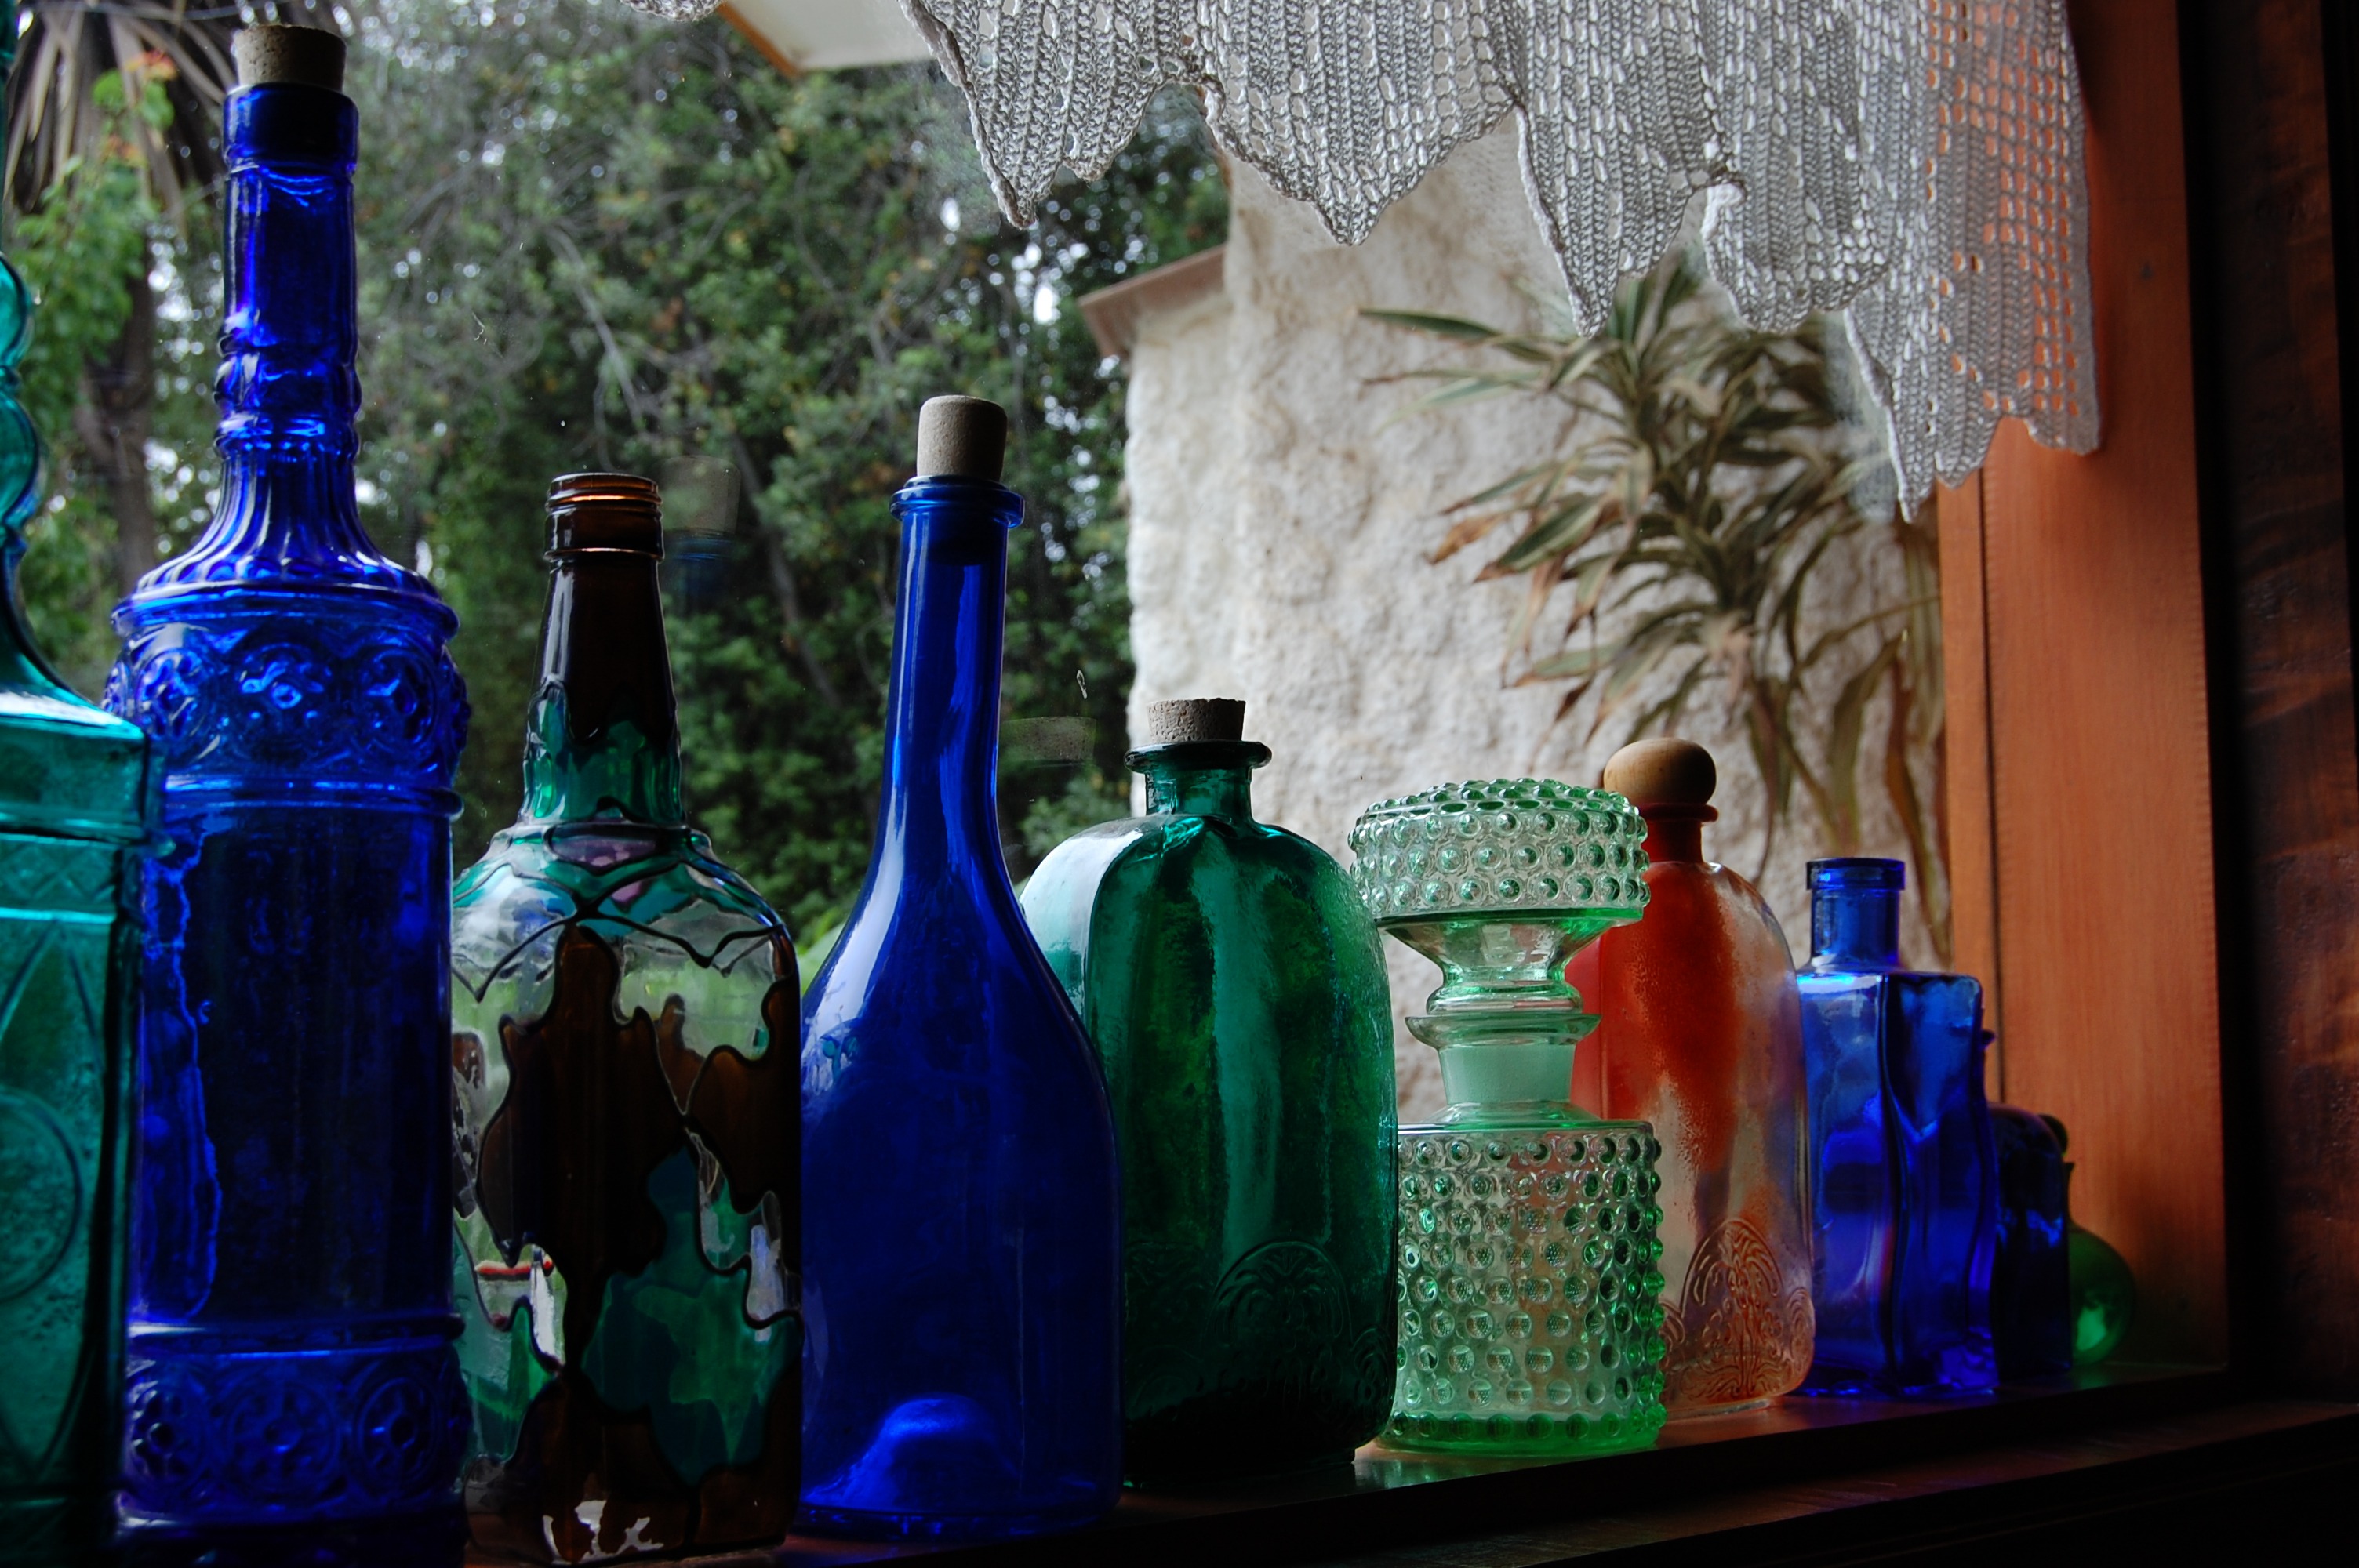
plastic, glass, green, drink, bottle, blue, colorful, wine bottle, transparent, decorative, bottles, glasses, containers, bright, drinks, closed, distilled beverage, drinkware, storing, beverges